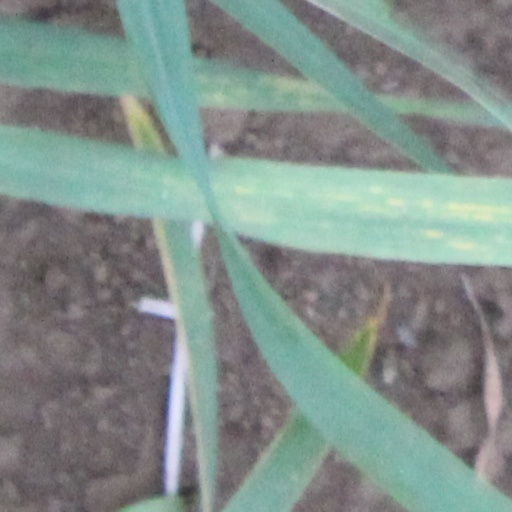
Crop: wheat